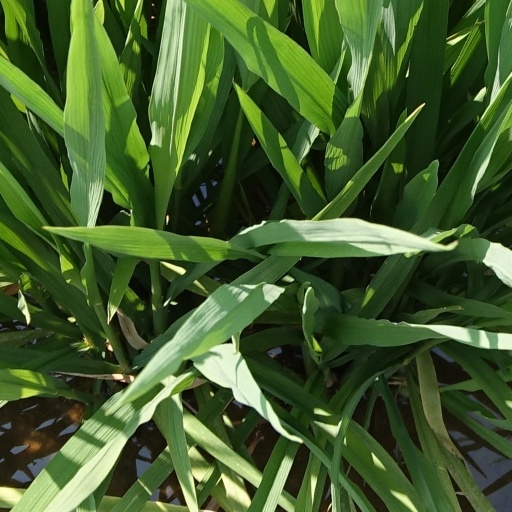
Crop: rice